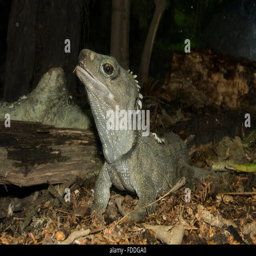
biological genus is a reptile endemic .